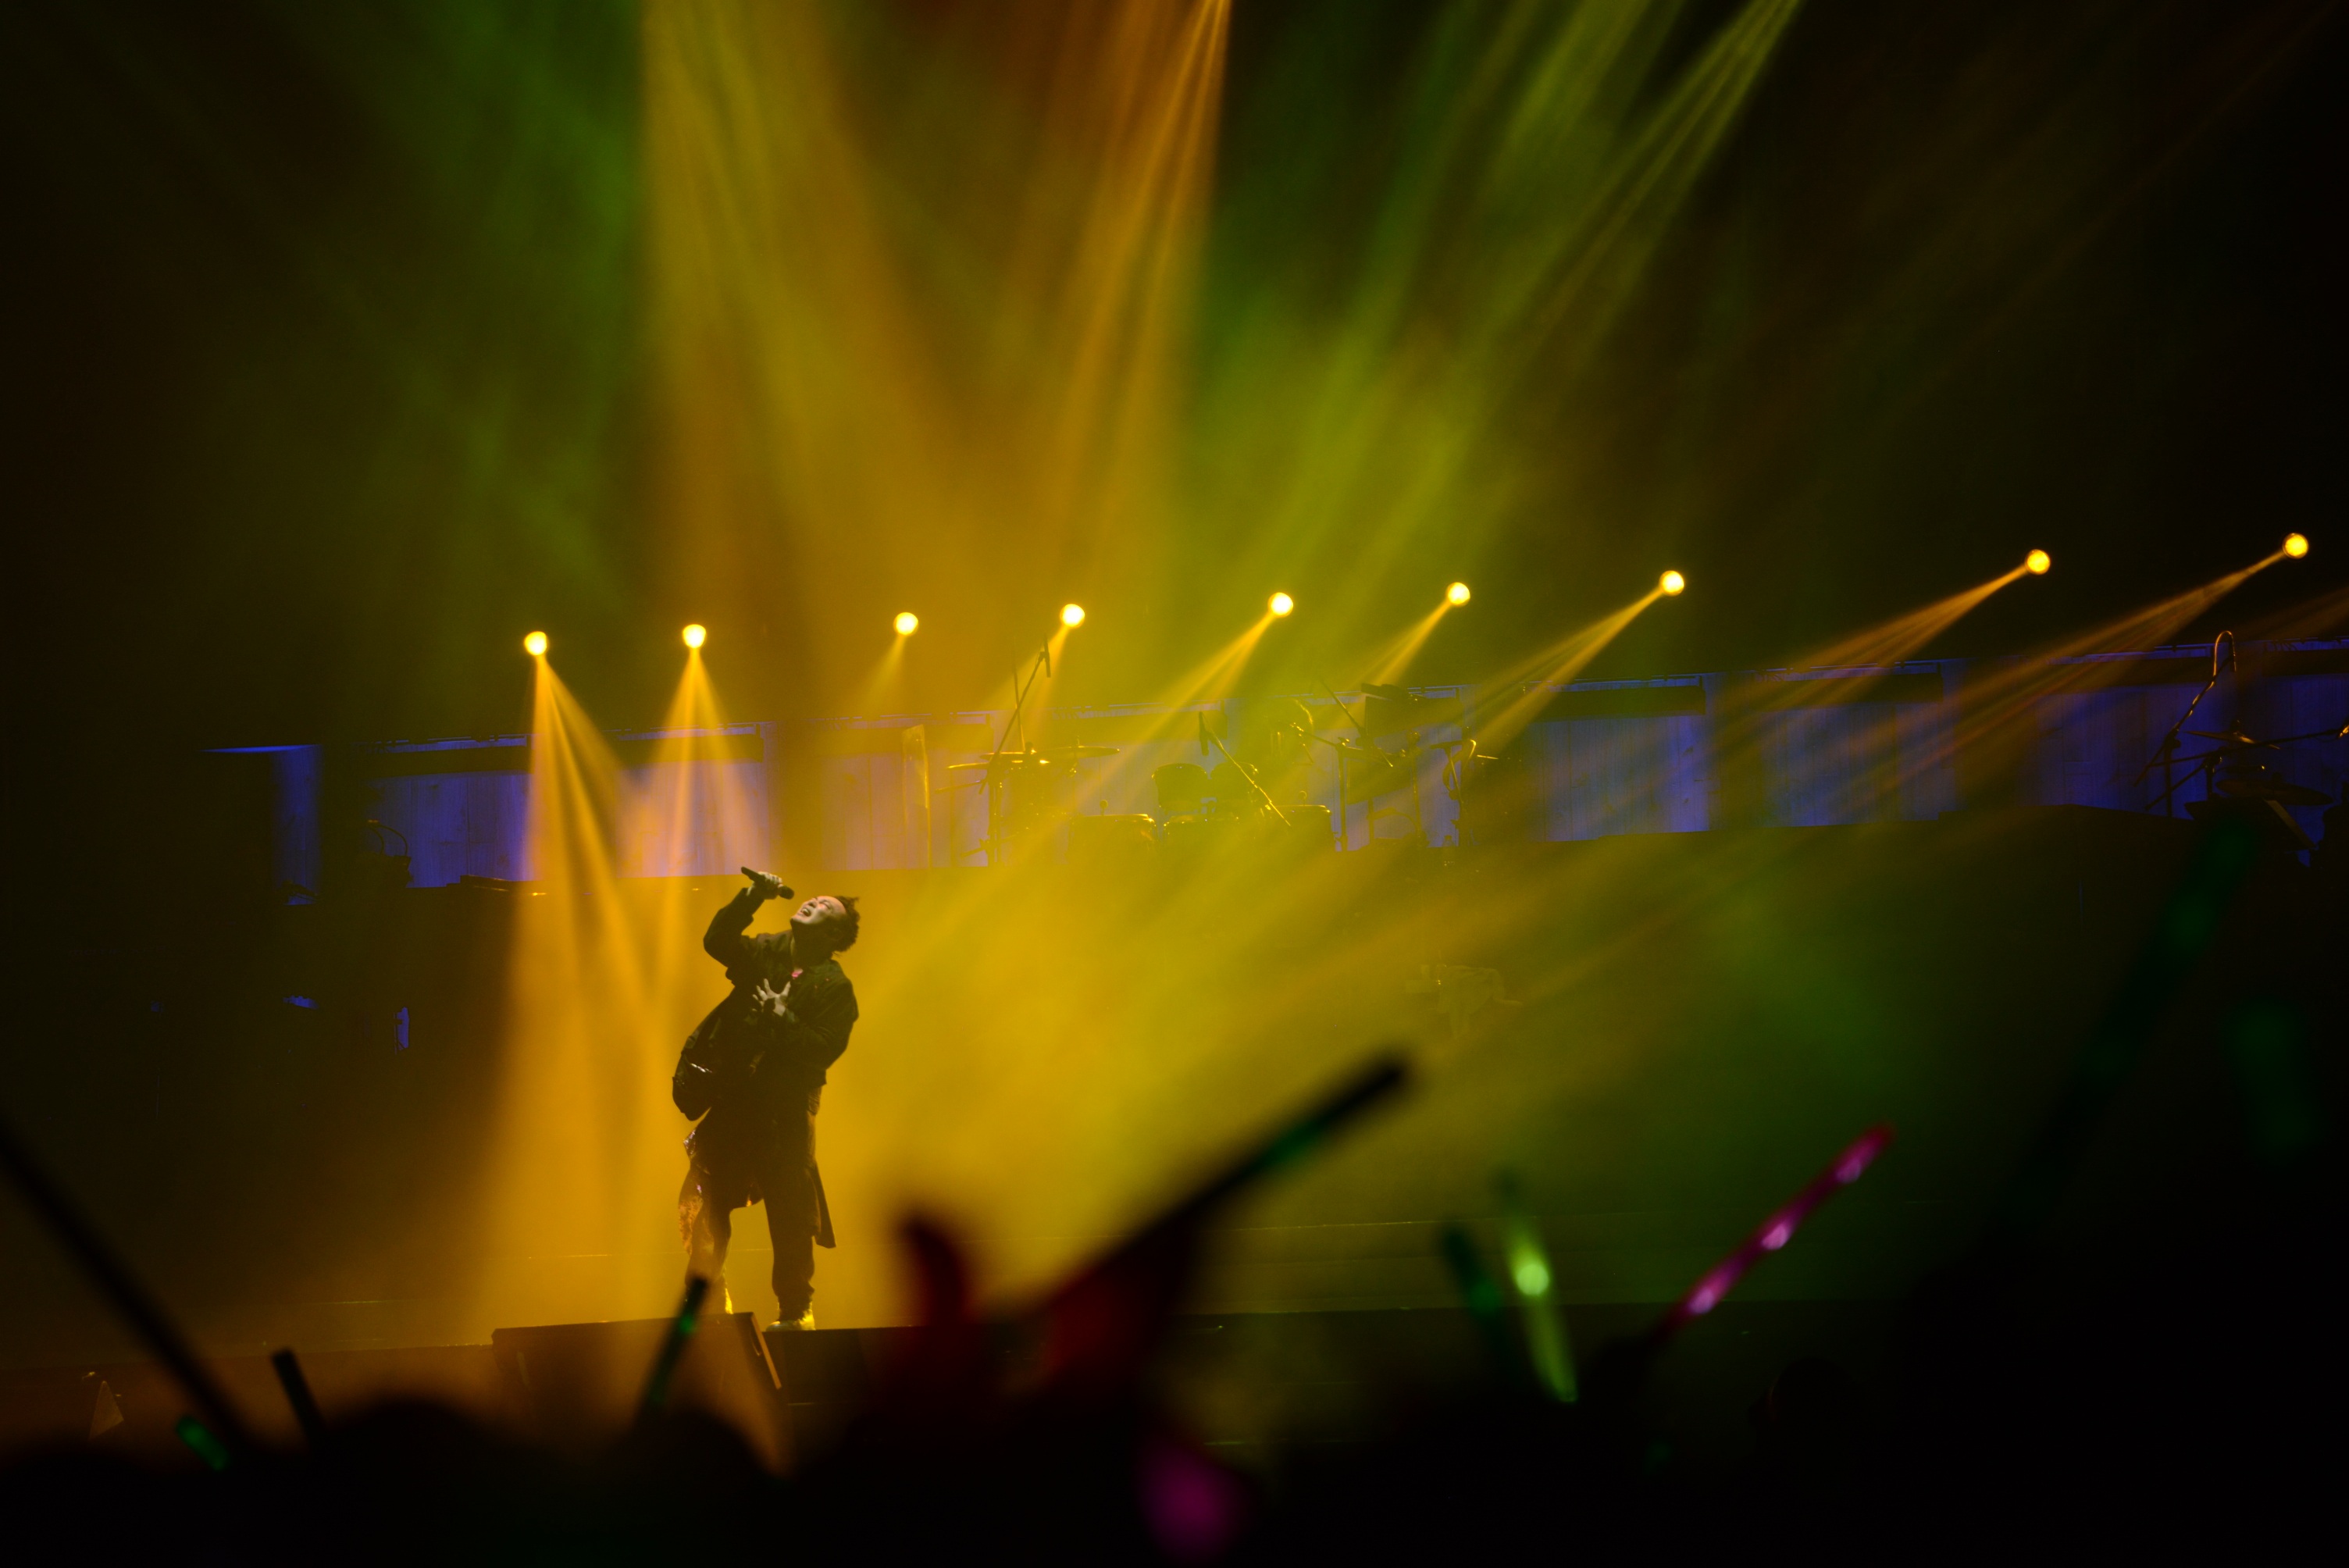
music, light, sunlight, flower, concert, green, color, yellow, stage, performance, entertainment, macro photography, performing arts, rock concert, atmosphere of earth, computer wallpaper, eason chan, figure photography